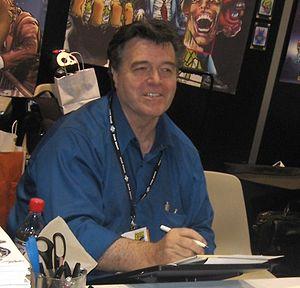
Bruce Wayne, alias Batman, est un super-héros de fiction appartenant à l'univers de DC Comics. Créé par le dessinateur Bob Kane et le scénariste Bill Finger, il apparaît pour la première fois dans le comic book Detective Comics nᵒ 27 en 1939 - mai 1939 comme date sur la couverture mais la date réelle de parution est le 30 mars 1939 - sous le nom de The Bat-Man. Bien que ce soit le succès de Superman qui ait amené sa création, il se détache de ce modèle puisqu'il n'a aucun pouvoir surhumain. Batman n'est en effet qu'un simple humain qui a décidé de lutter contre le crime après avoir vu ses parents se faire abattre par un voleur dans une ruelle de Gotham City, la ville où se déroulent la plupart de ses aventures. Malgré sa réputation de héros solitaire, il sait s'entourer d'alliés, comme Robin, son majordome Alfred Pennyworth ou encore le commissaire de police James Gordon.